Kwun Lung Lau

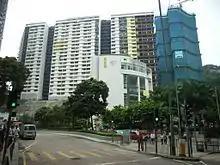
Kwun Lung Lau, viewed from Smithfield

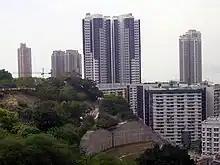
Kwun Lung Lau

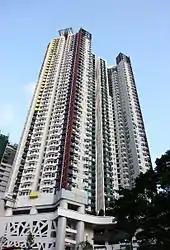
Kwun Lung Lau Redevelopment Phase 1

Kwun Lung Lau is a public housing estate in Kennedy Town, Hong Kong. It is one of the first public housing developments in Hong Kong, built in 1967 to alleviate a housing crisis in the territory. It is on 20 Lung Wah Street.